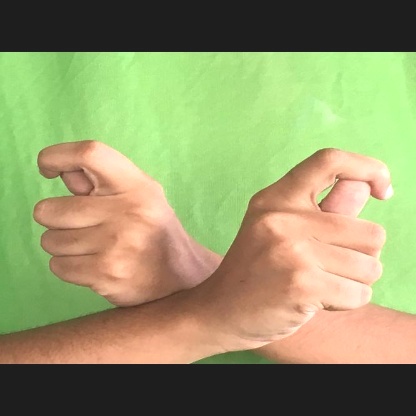
Mudra: Berunda